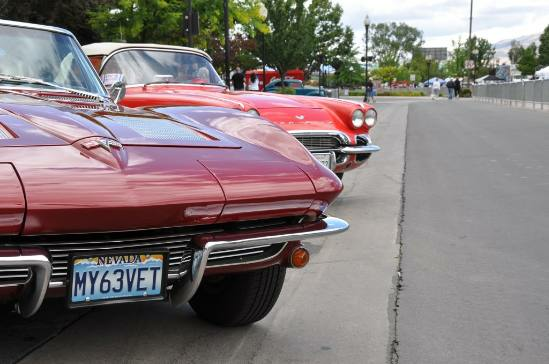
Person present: No